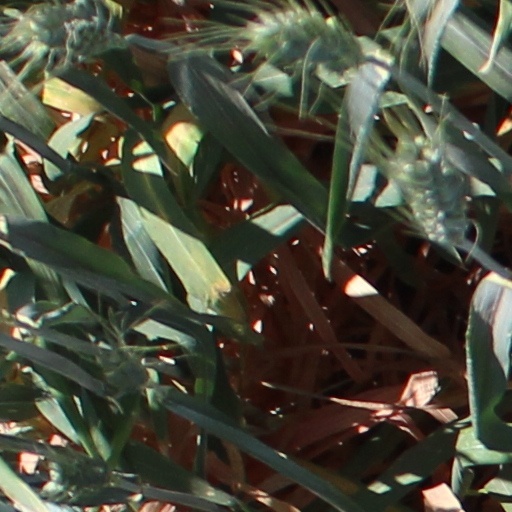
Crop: wheat